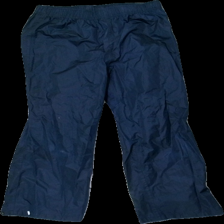
View: front
Type: Rain trousers
Category: Children
Brand: Not in the list
Brand text on label: Crivit
Colors: Blue
Material: 100% Polyester
Cut: Regular
Size: 134
Season: All
Holes: Major
Damage: holes
Damage location: middle right
Damage 2: damaged fabric
Damage 2 location: middle left
Damage 3: damaged fabric
Damage 3 location: top center
Price range: <50
Recommended usage: Reuse
Description: blue rain trousers